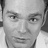
Emotion: neutral